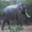
Label: elephant